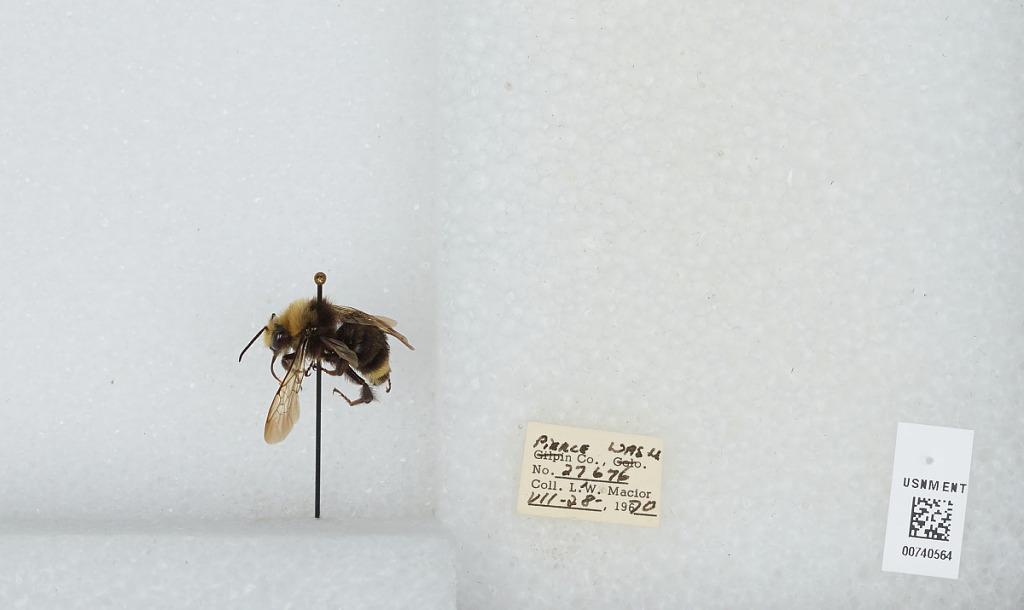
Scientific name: Bombus (Pyrobombus) vosnesenskii Radoszkowski
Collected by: L. Macior
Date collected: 1970-7-28
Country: United States
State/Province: Washington
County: Pierce
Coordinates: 47.05, -122.12